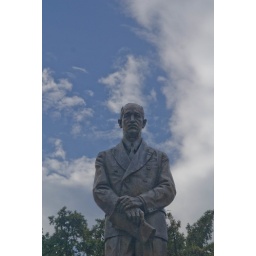
Please do bury my body under a clear blue sky.